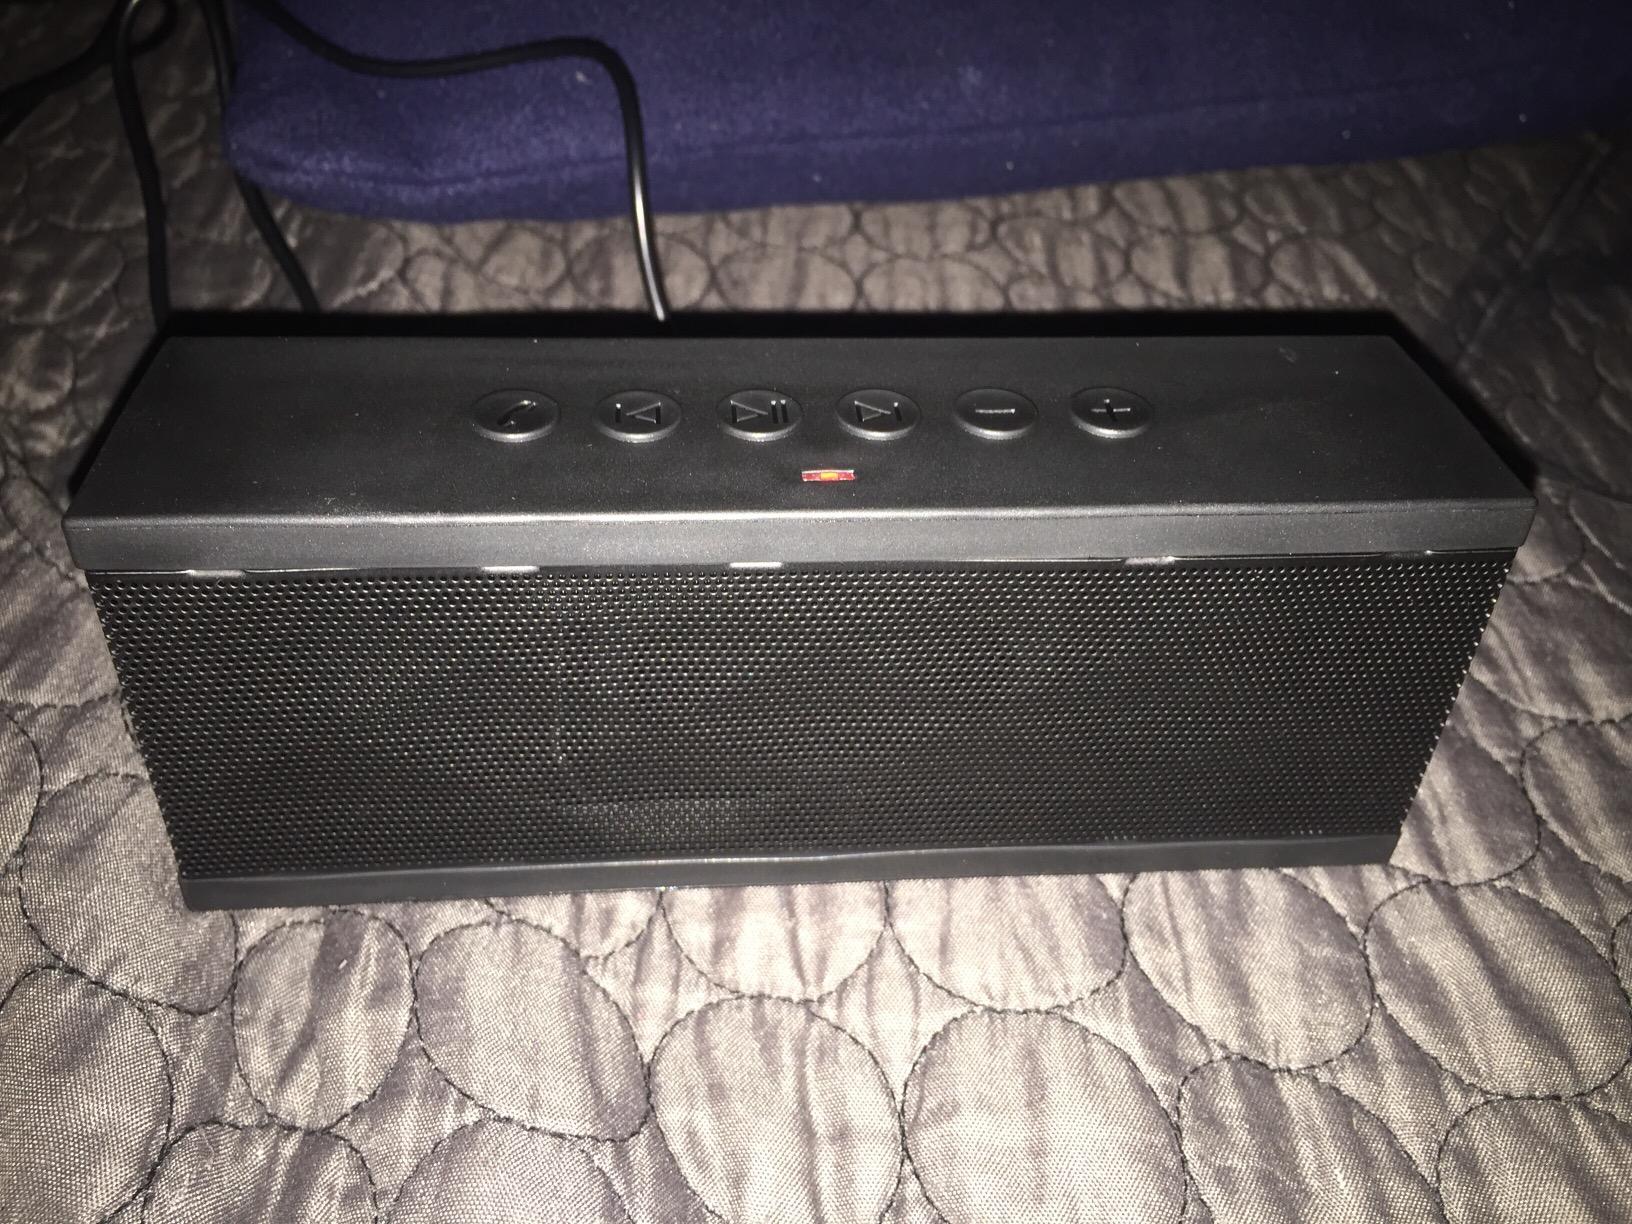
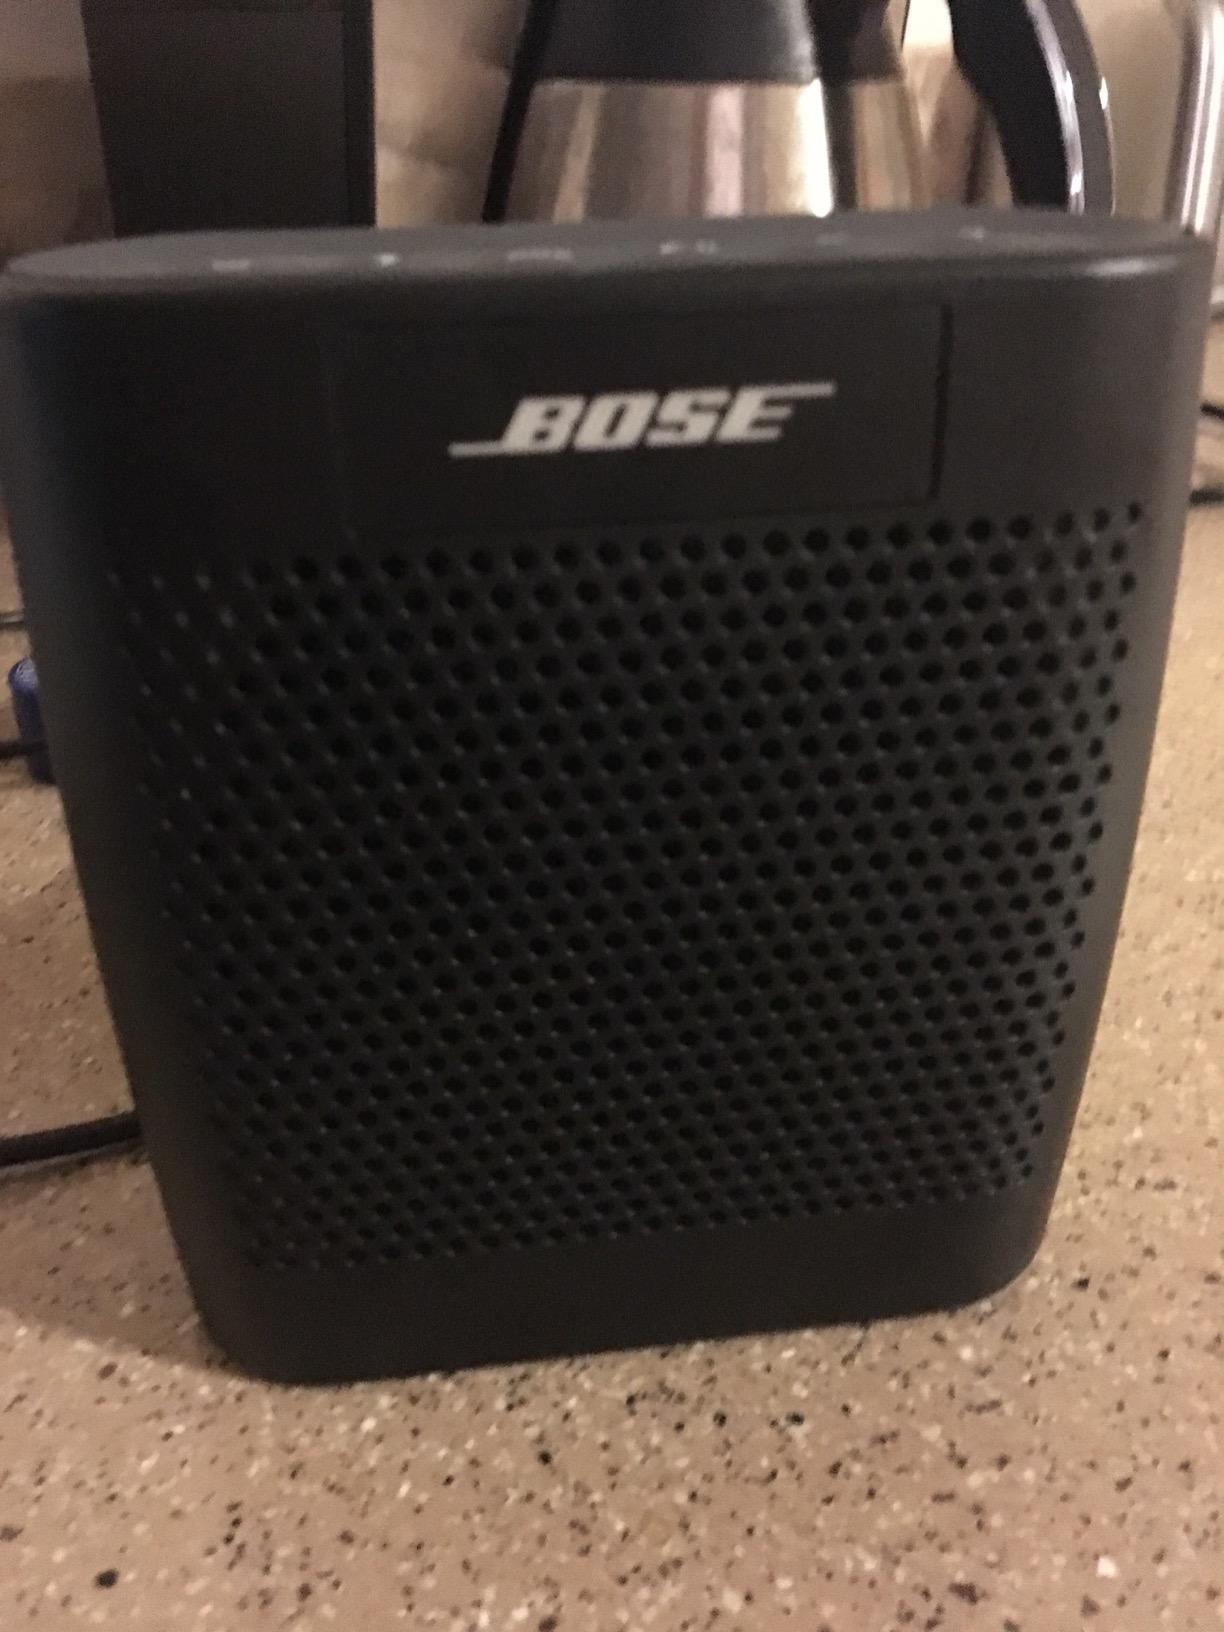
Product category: speaker
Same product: no